Renewable energy in Costa Rica

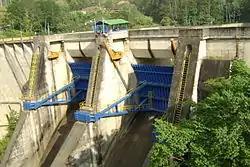
Cachi Hydroelectric Plant, Cachi, Province of Cartago, Costa Rica

Renewable energy in Costa Rica supplied about 98.1% of the electrical energy output for the entire nation and imported 807000 MWh of electricity (covering 8% of its annual consumption needs) in 2016. Fossil fuel energy consumption (% of total energy) in Costa Rica was 49.48 as of 2014, with demand for oil increasing in recent years. In 2014, 99% of its electrical energy was derived from renewable energy sources, about 80% of which from hydroelectric power. For the first 75 days of 2015, 100% of its electrical energy was derived from renewable energy sources and in mid 2016 that feat was accomplished for 110 consecutive days despite suboptimal weather conditions.